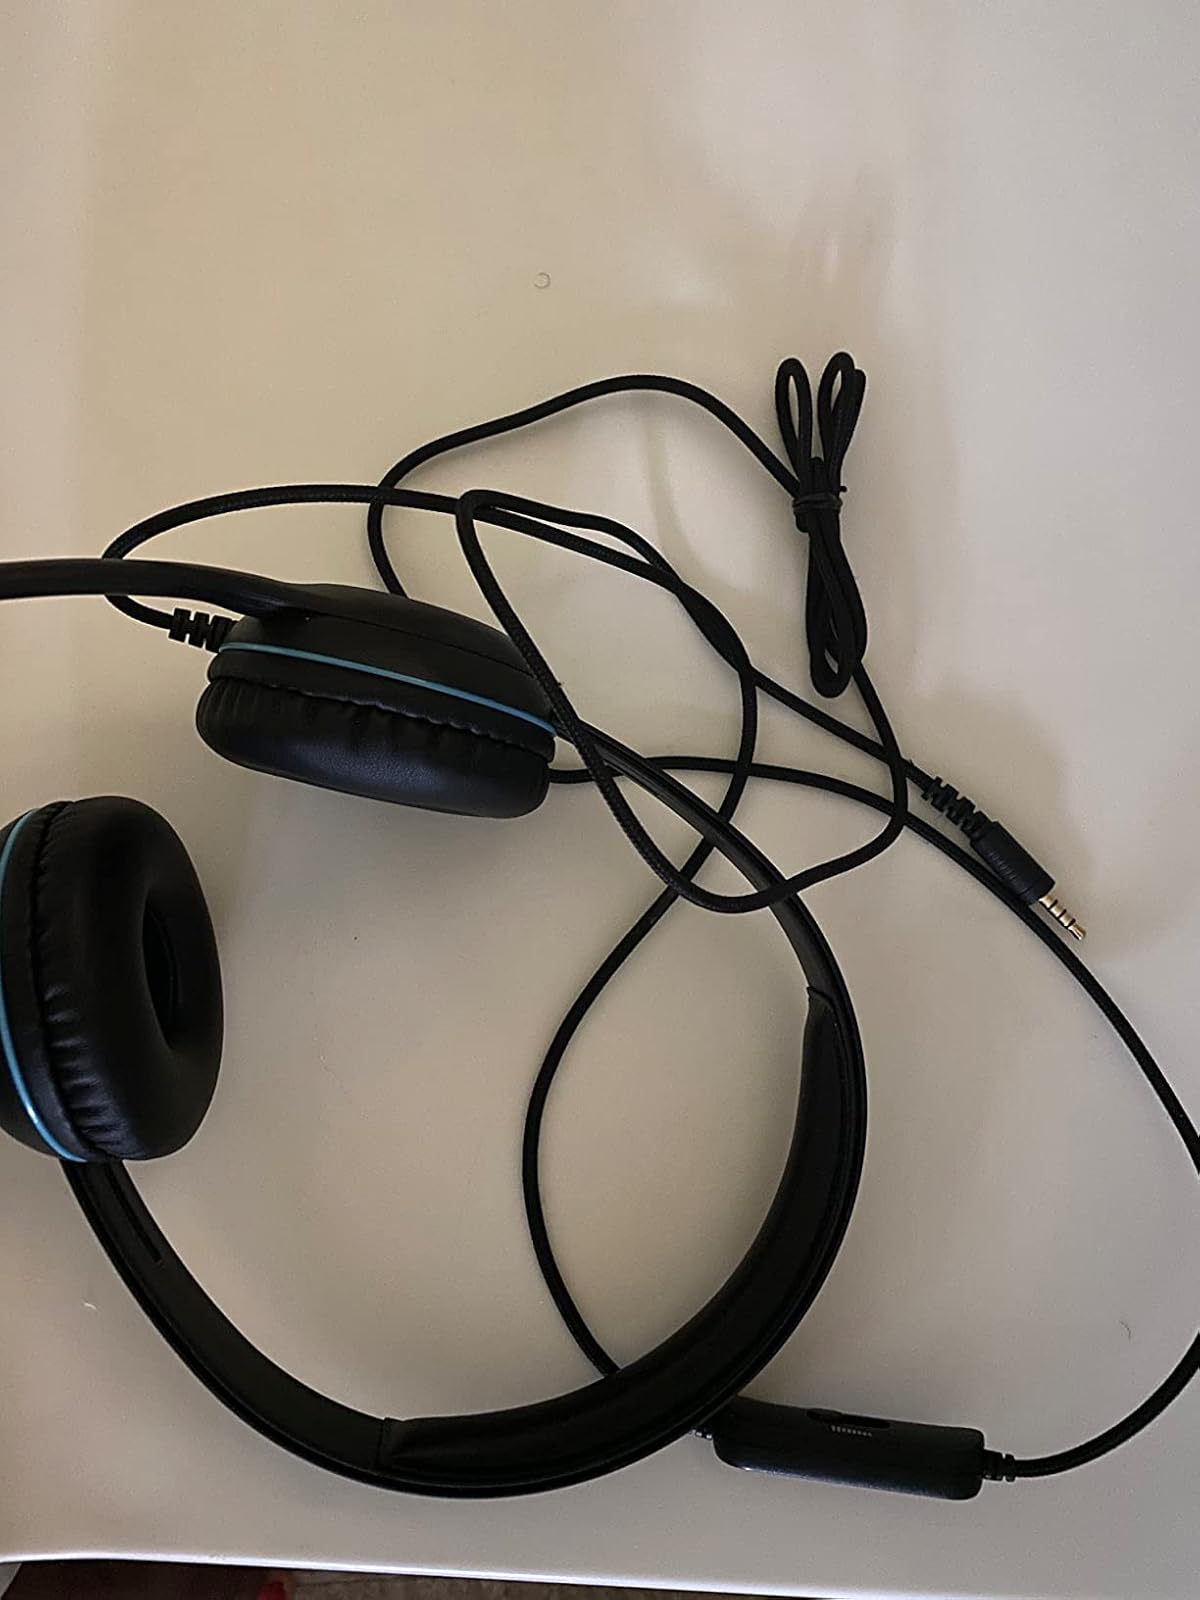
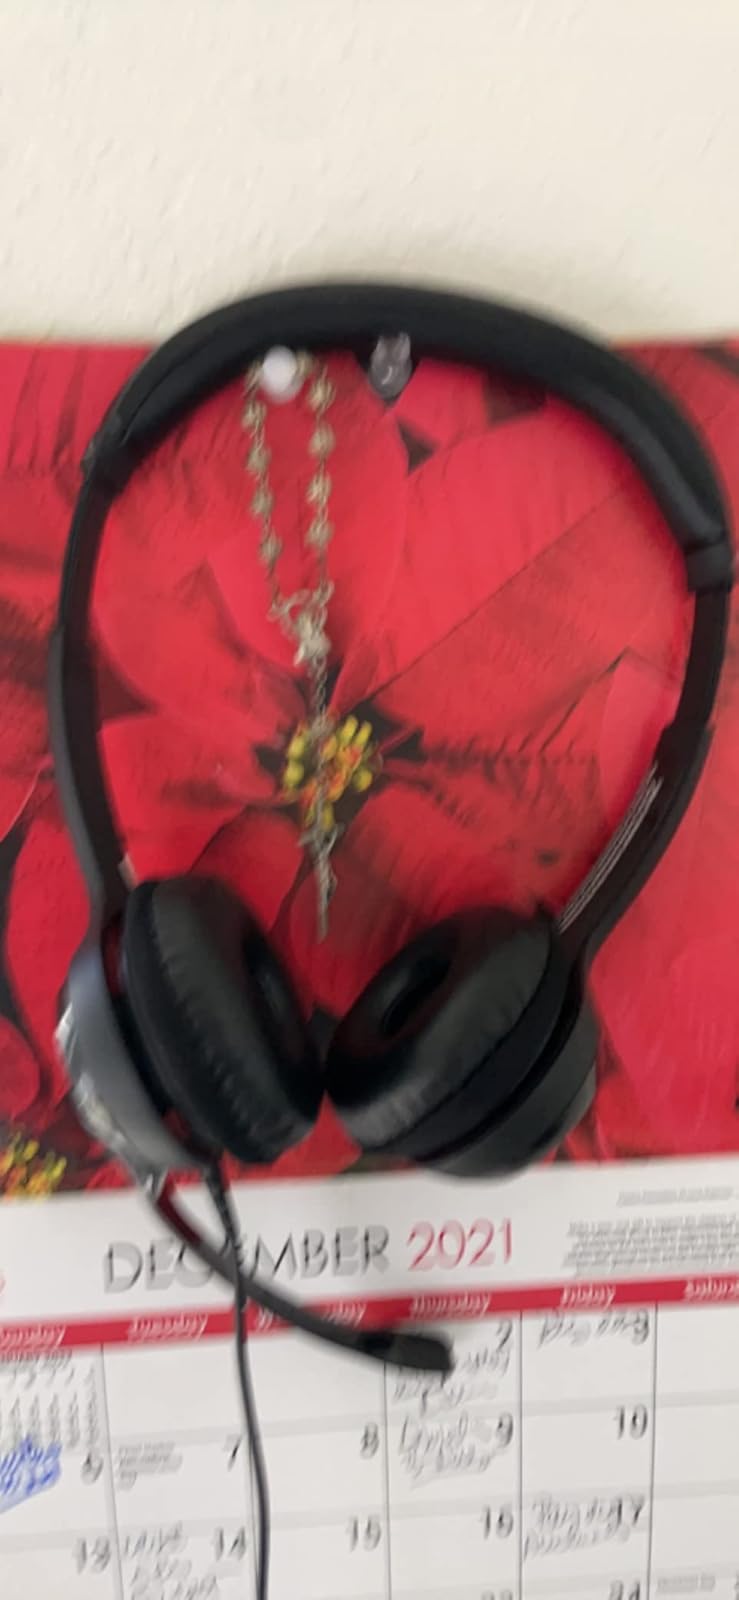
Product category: headphones
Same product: no